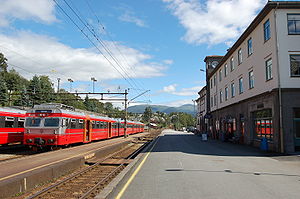
Voss Station
Station.
Voss Station er den vigtigste jernbanestationen i Voss kommune i Hordaland. Den ligger på Bergensbanen og var endestation, da Vossebanen blev åbnet i 1883. Da Bergensbanen til Oslo blev åbnet af Kong Haakon VII i 1909 fandt den officielle markering sted ved denne station. Stationen ligger ved Voss centrum, på den nordøstlige bred af Vangsvatnet i en højde af 56,5 meter over havet.